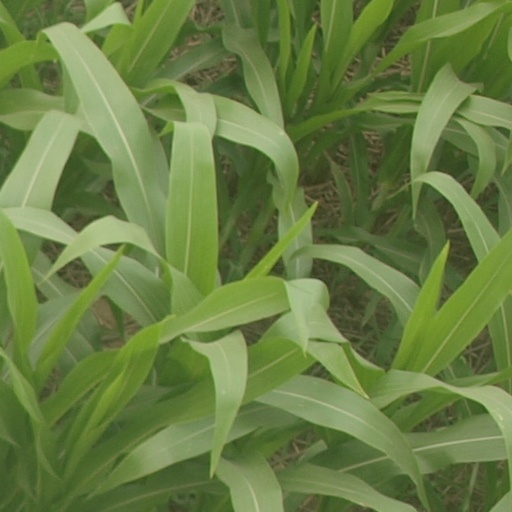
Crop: maize; corn